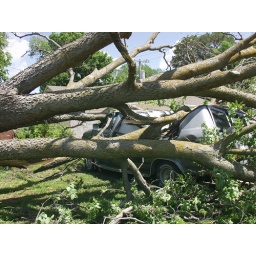
During a high wind storm an old tree fell and crushed a van at the bed and breakfast here in town.